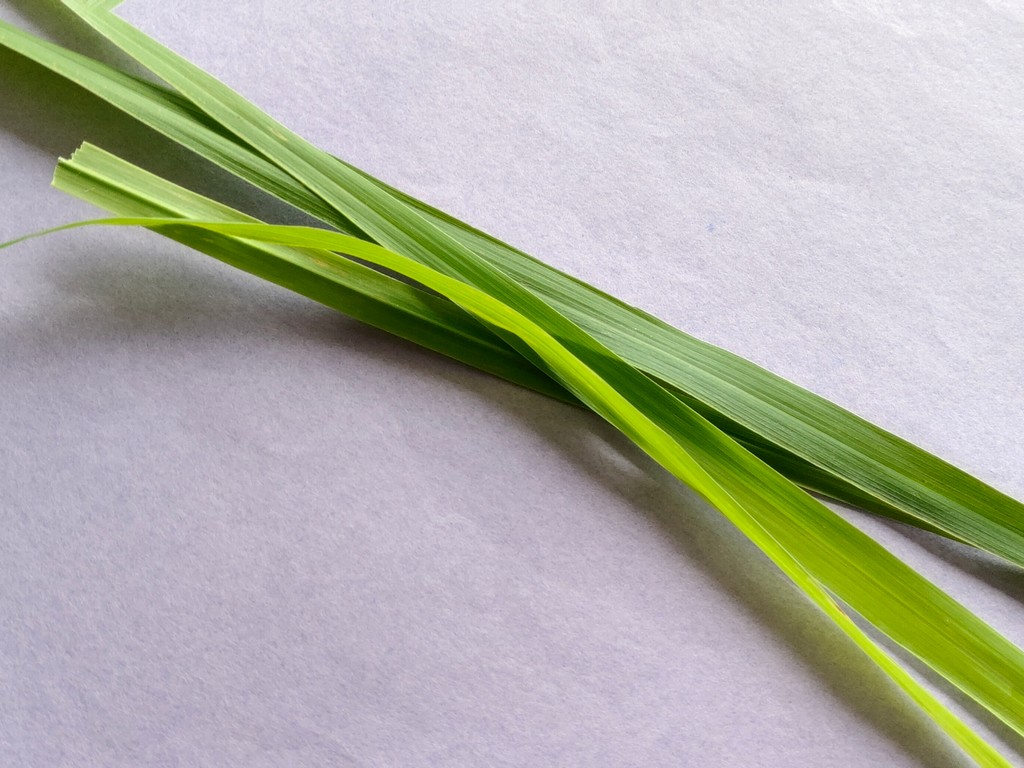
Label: Healthy